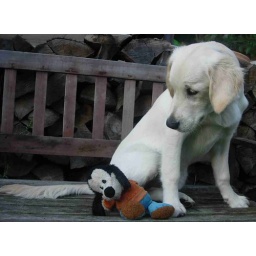
Alix is a female golden retriever and a service dog in training. Picture taken by her foster family.